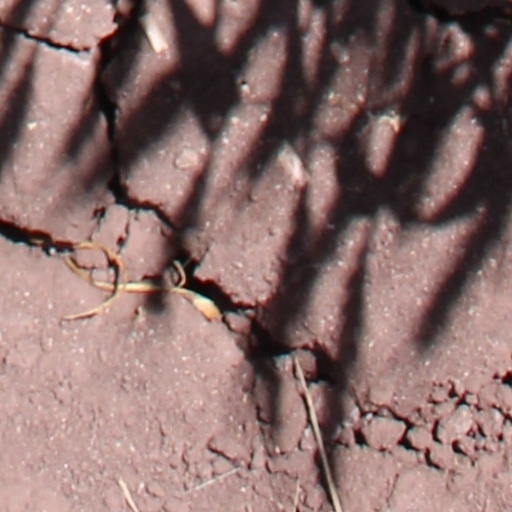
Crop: wheat